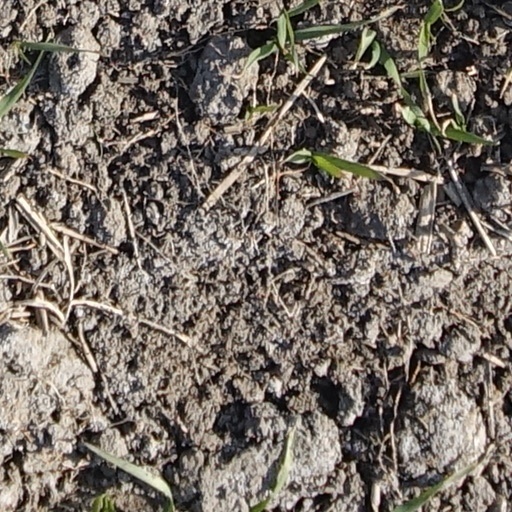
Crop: wheat